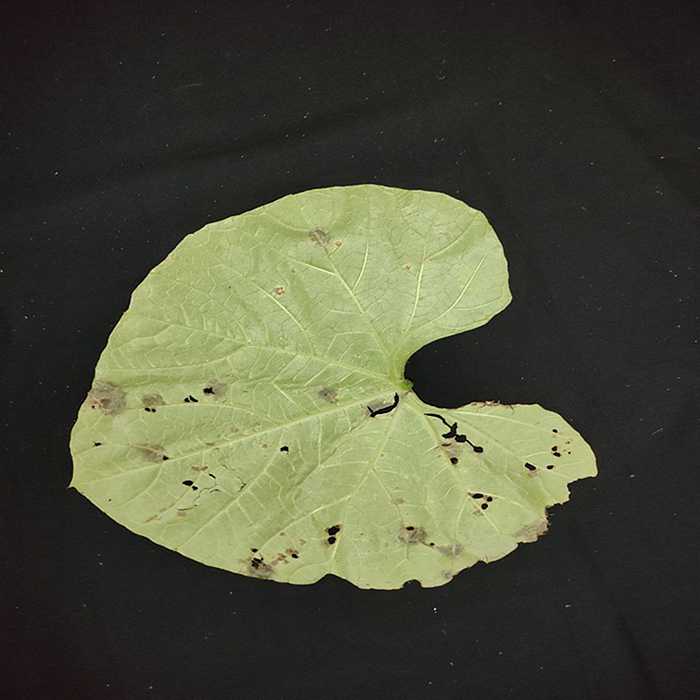
Plant: Bottle gourd
Label: Anthracnose